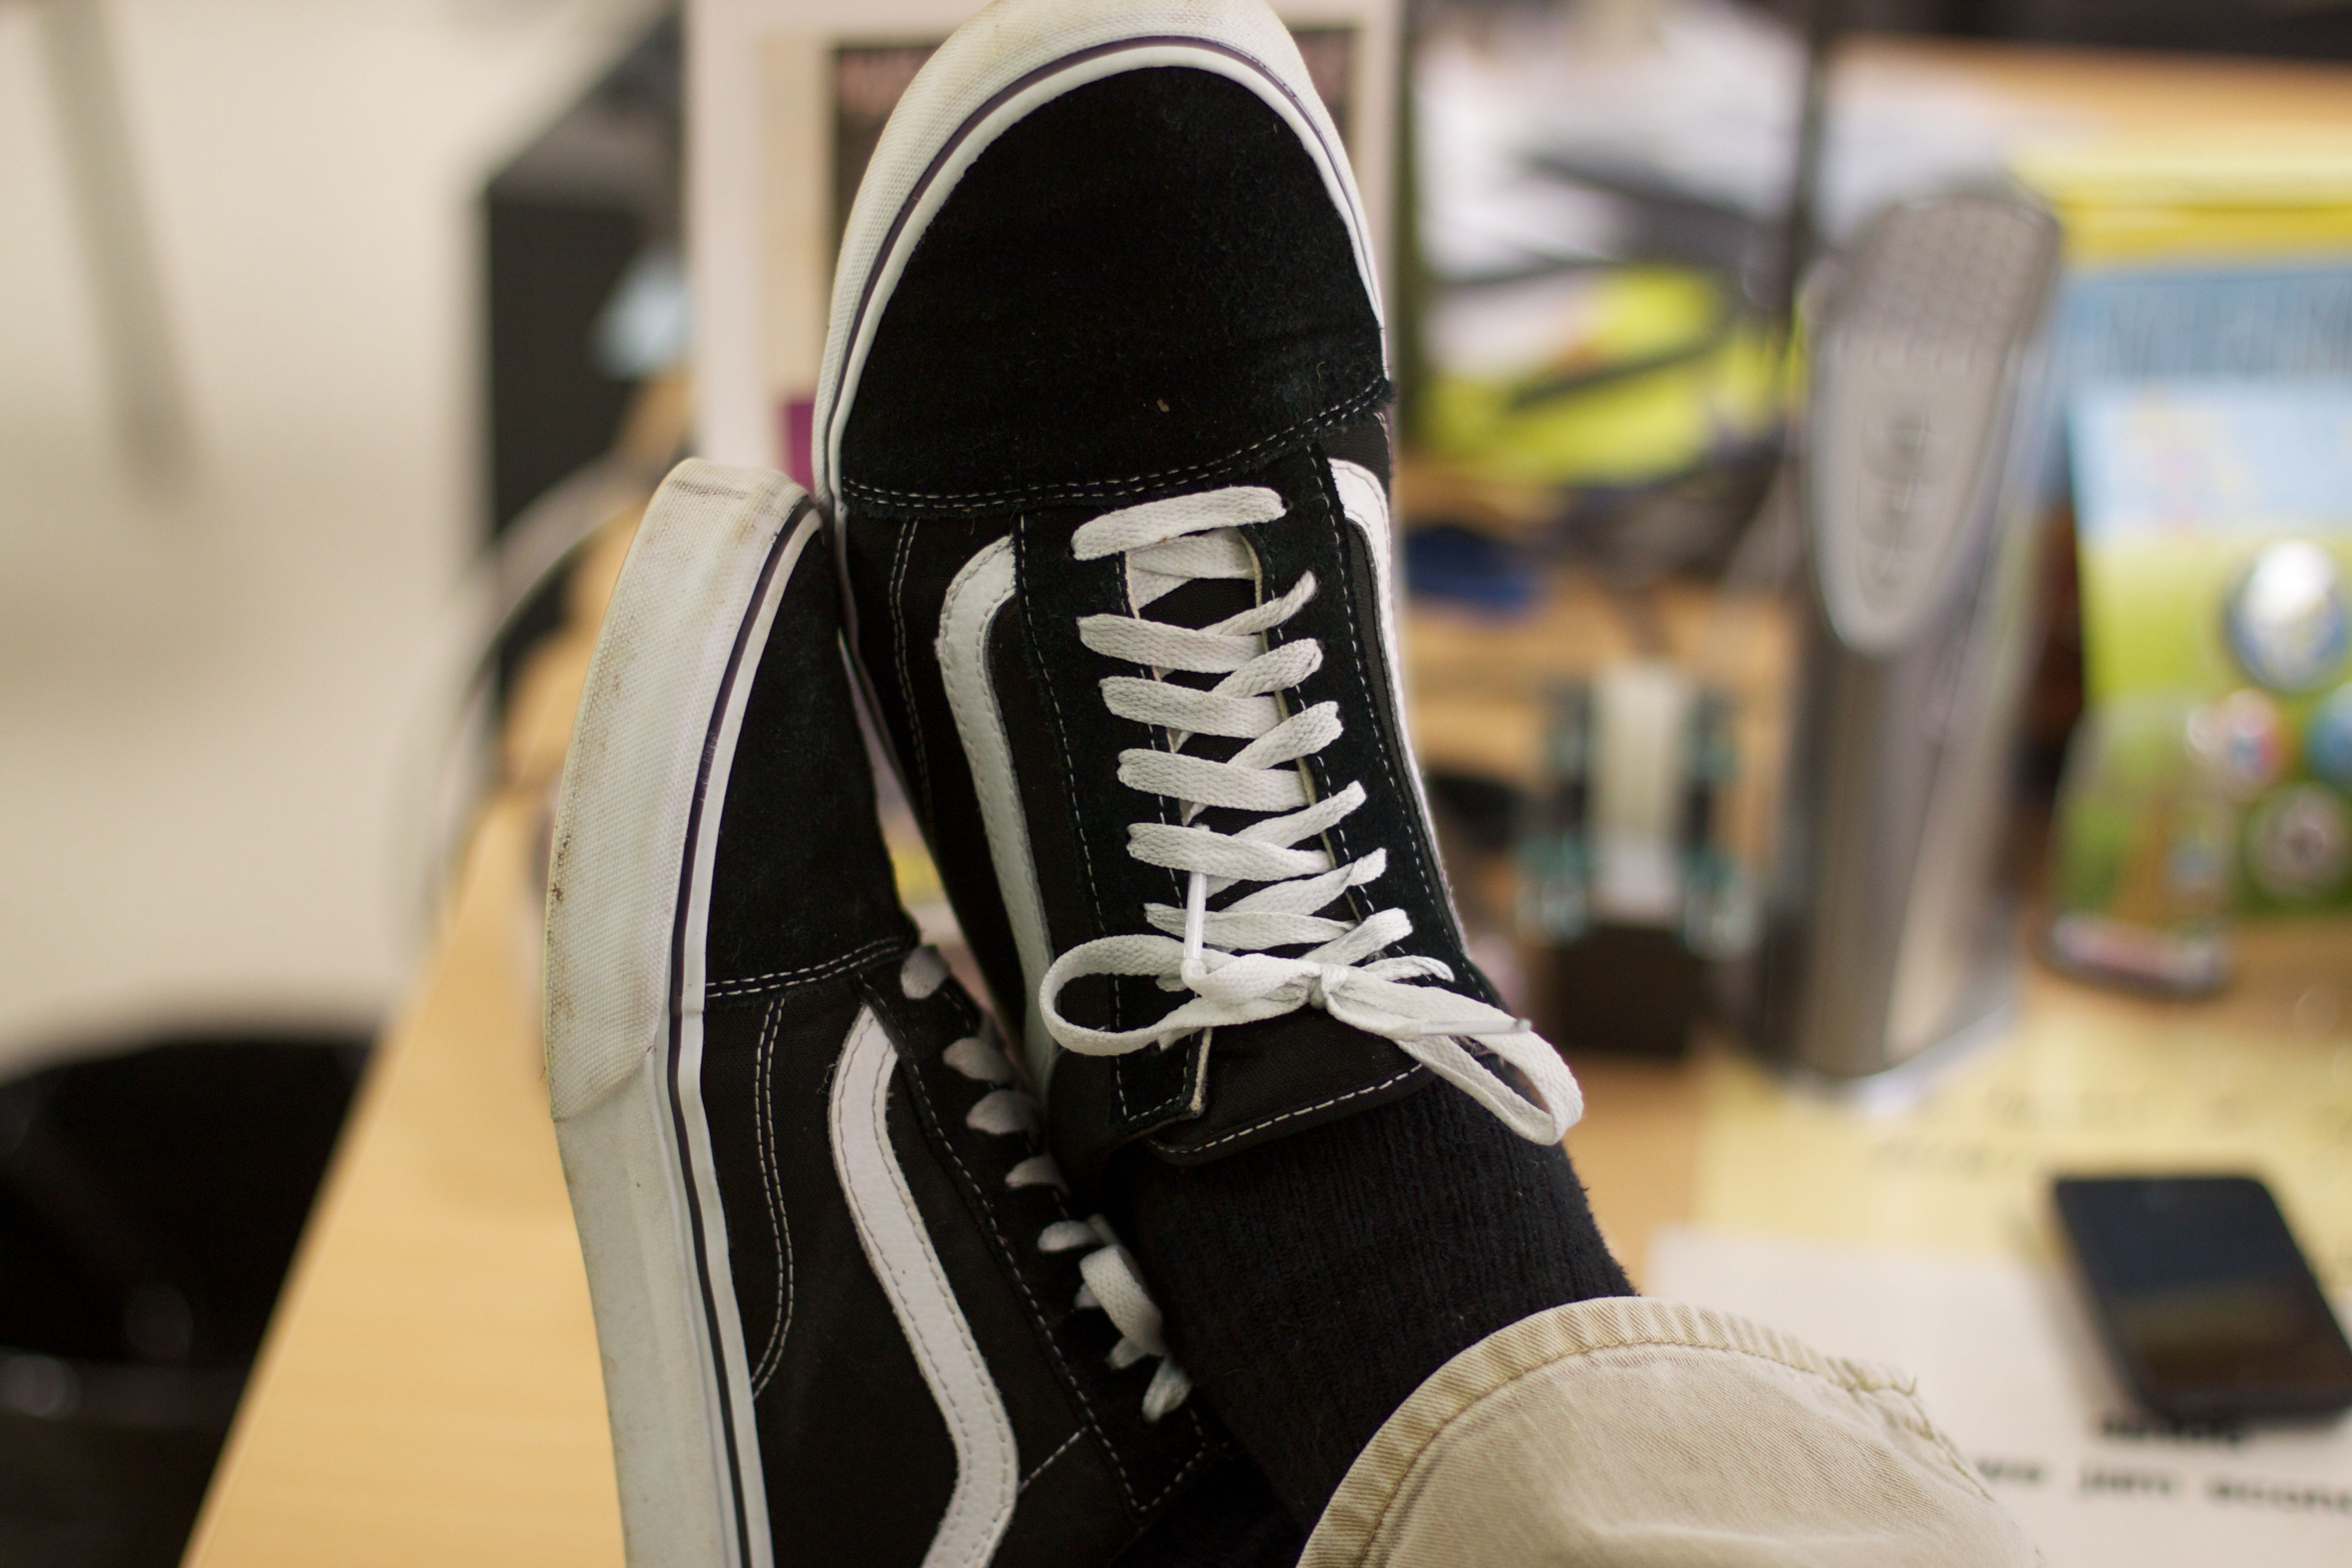
shoe, white, leather, spring, fashion, black, cool, sneakers, footwear, odyssey, plpconnectu, hurleylounge